Question: Where are the apples?
Tambaya: Ina tuffa ɗin?
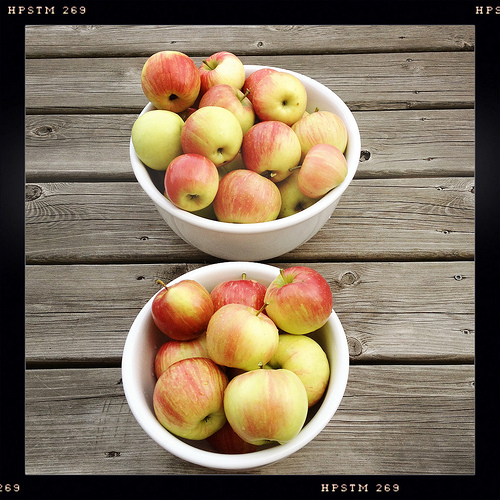
Answer: In the bowls.
Amsa: A cikin kwanukan.